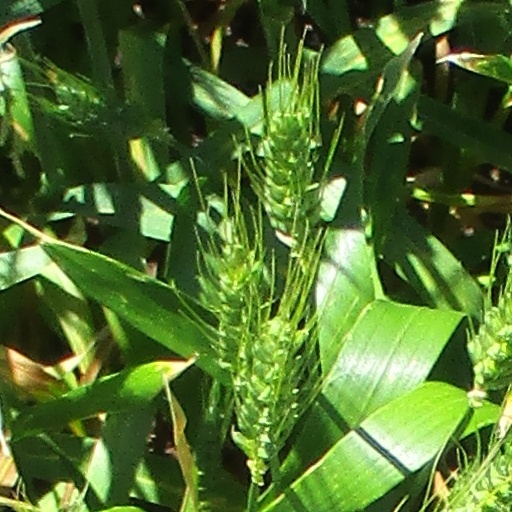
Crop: wheat